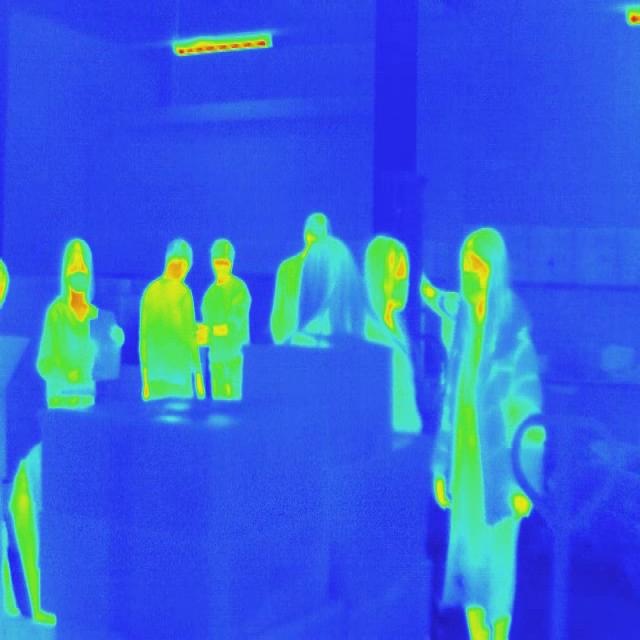
Detected objects:
label: person
label: person
label: person
label: person
label: person
label: person
label: person